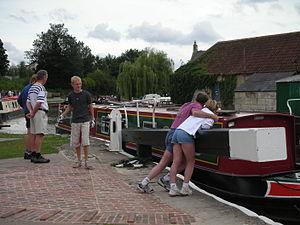
L’écluse de Bradford est une écluse située à Bradford on Avon sur le canal Kennet et Avon, en Angleterre.